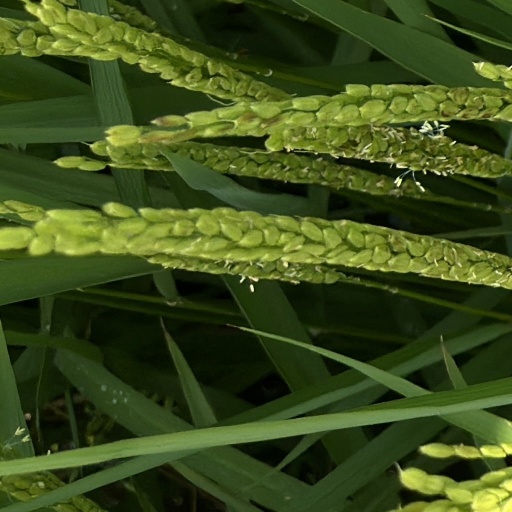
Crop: rice